Michael Callen

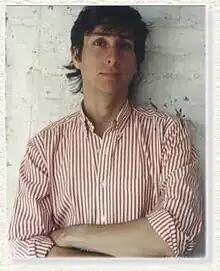

Michael Callen (April 11, 1955 – December 27, 1993) was an American singer, songwriter, composer, author, and AIDS activist. Callen was diagnosed with AIDS in 1982 and became a pioneer of AIDS activism in New York City, working closely with his doctor, Dr. Joseph Sonnabend, and Richard Berkowitz. Together, they published articles and pamphlets to raise awareness about the correlation between risky sexual behaviors and AIDS.